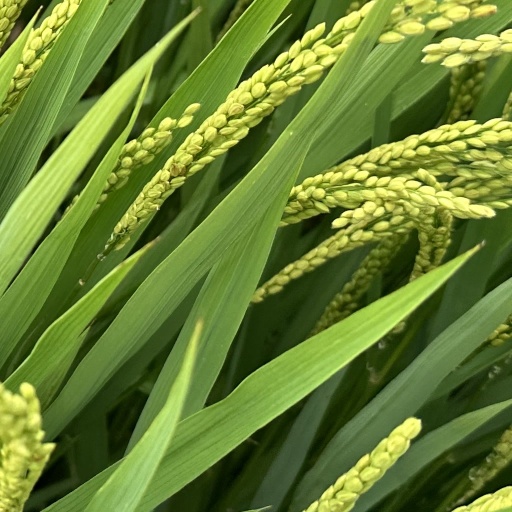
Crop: rice